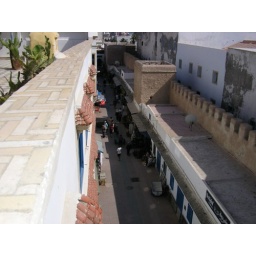
took off the roof in the street